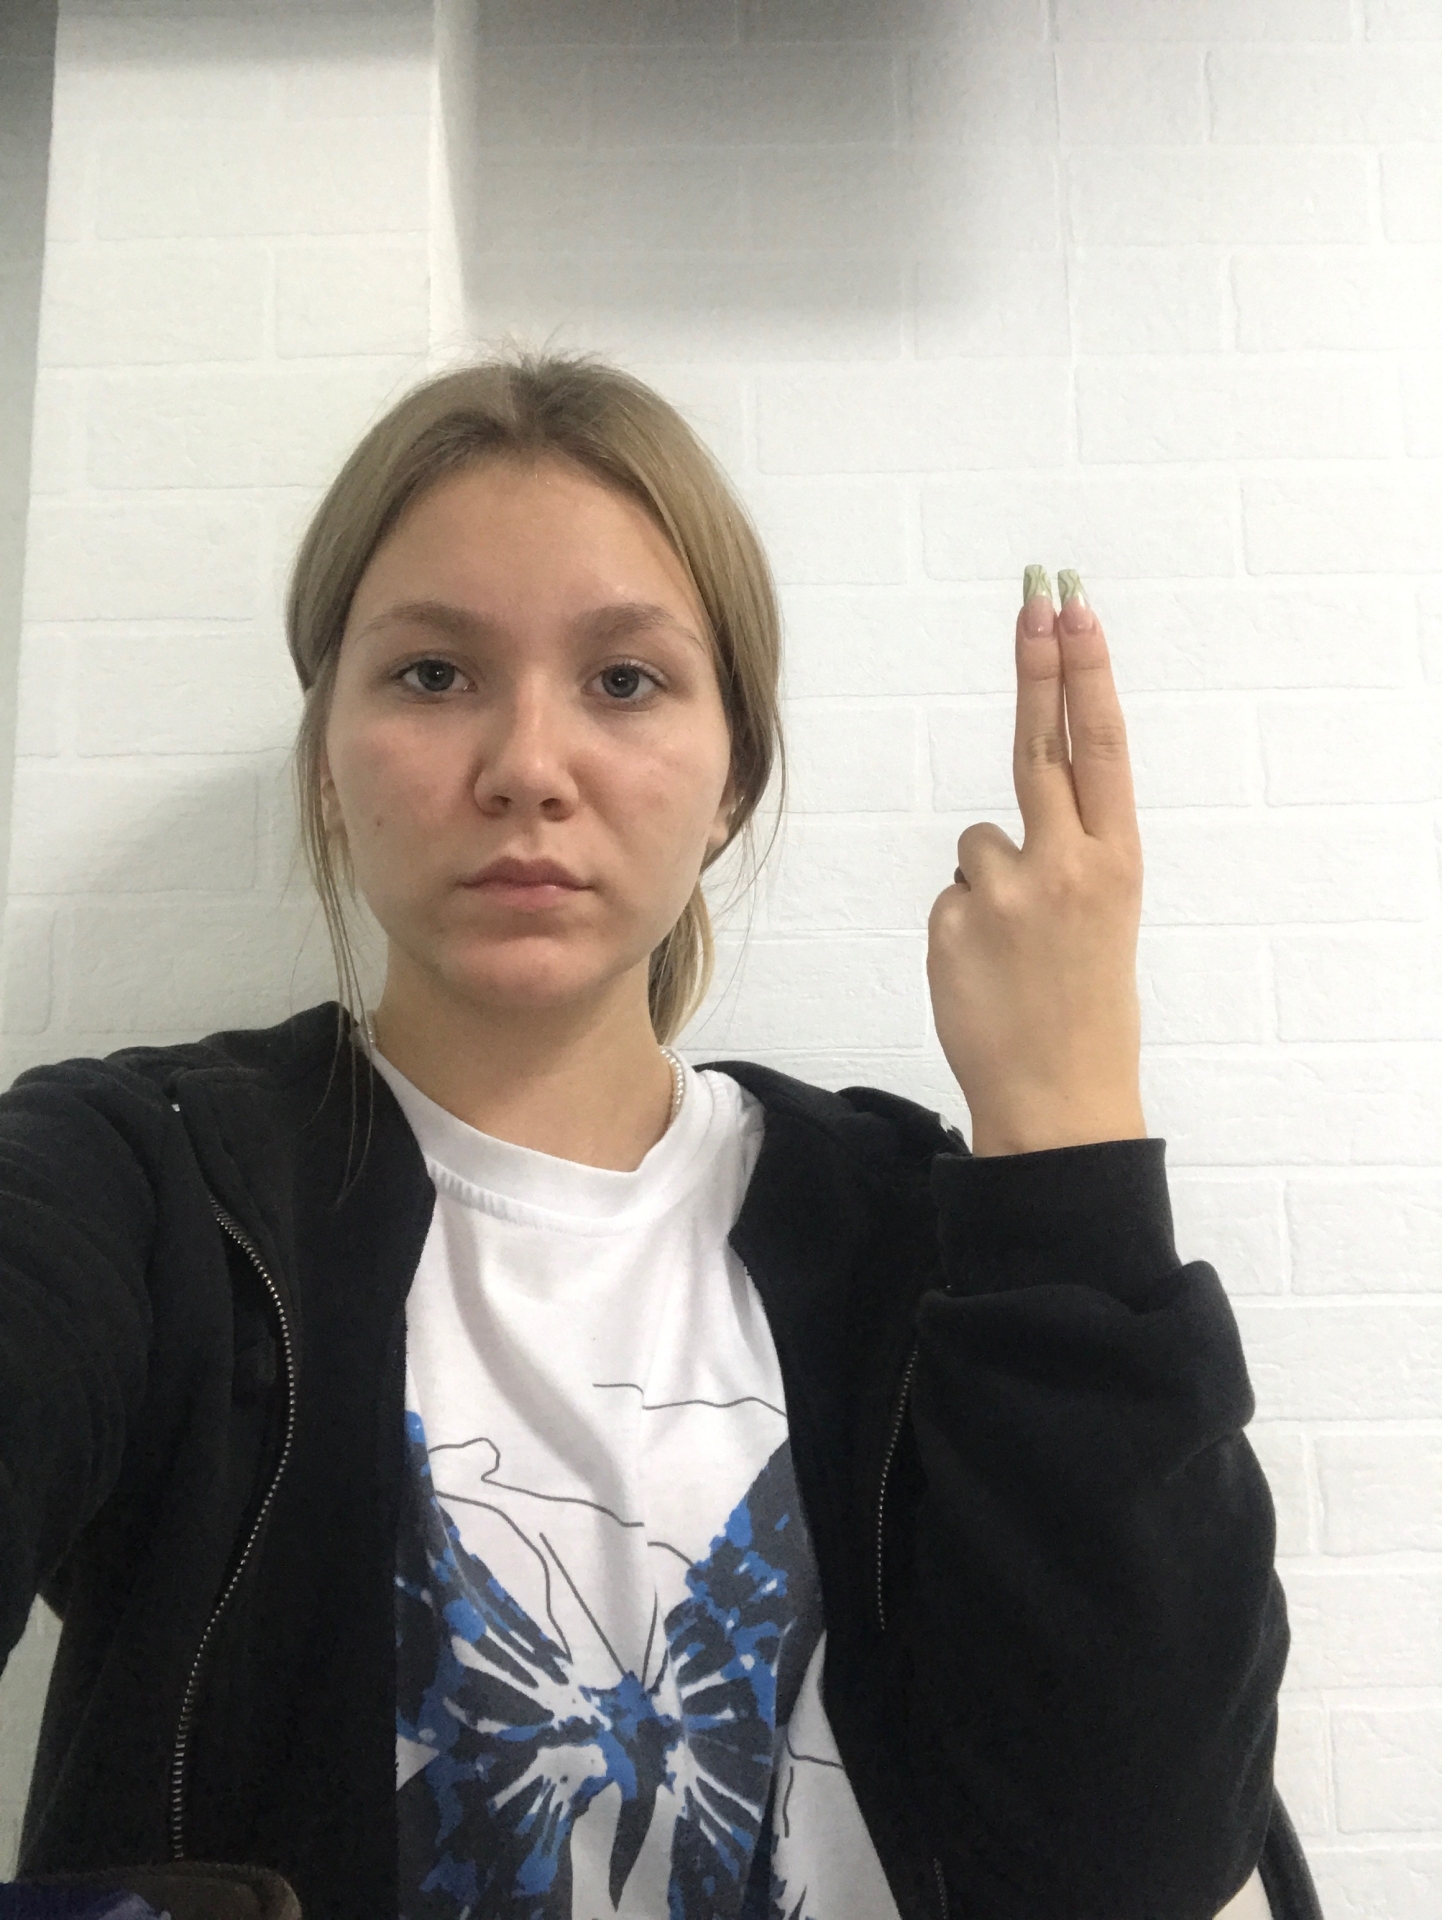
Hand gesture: two_up_inverted